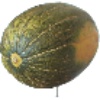
Label: melon_piel_de_sapo